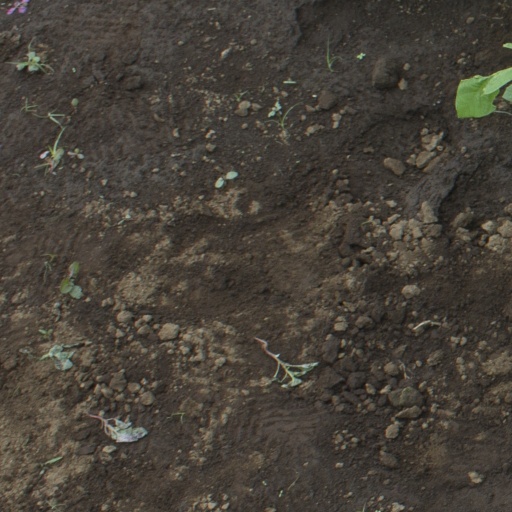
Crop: soybean